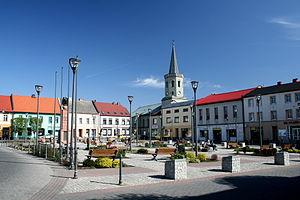
Bieruń est une ville de Pologne située dans la voïvodie de Silésie